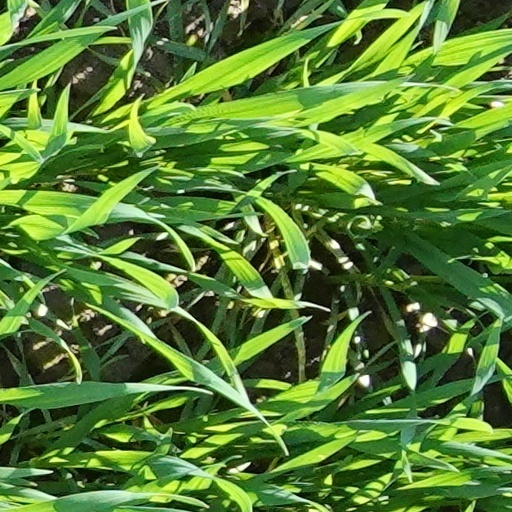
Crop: wheat